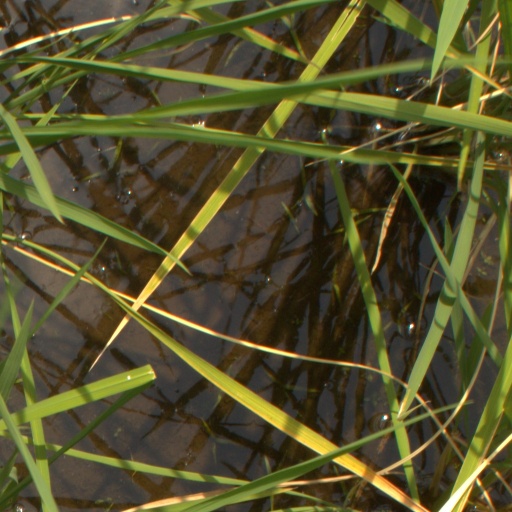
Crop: rice